Secondary treatment

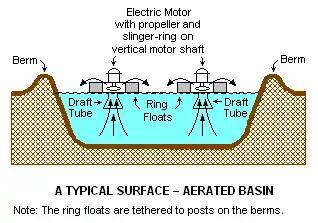
A typical surface-aerated basin (using motor-driven floating aerators)

Aerated lagoons are a low technology suspended-growth method of secondary treatment using motor-driven aerators floating on the water surface to increase atmospheric oxygen transfer to the lagoon and to mix the lagoon contents. The floating surface aerators are typically rated to deliver the amount of air equivalent to 1.8 to 2.7 kg O/kW·h. Aerated lagoons provide less effective mixing than conventional activated sludge systems and do not achieve the same performance level. The basins may range in depth from 1.5 to 5.0 metres. Surface-aerated basins achieve 80 to 90 percent removal of BOD with retention times of 1 to 10 days. Many small municipal sewage systems in the United States (1 million gal./day or less) use aerated lagoons.